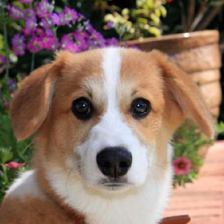
Label: animals